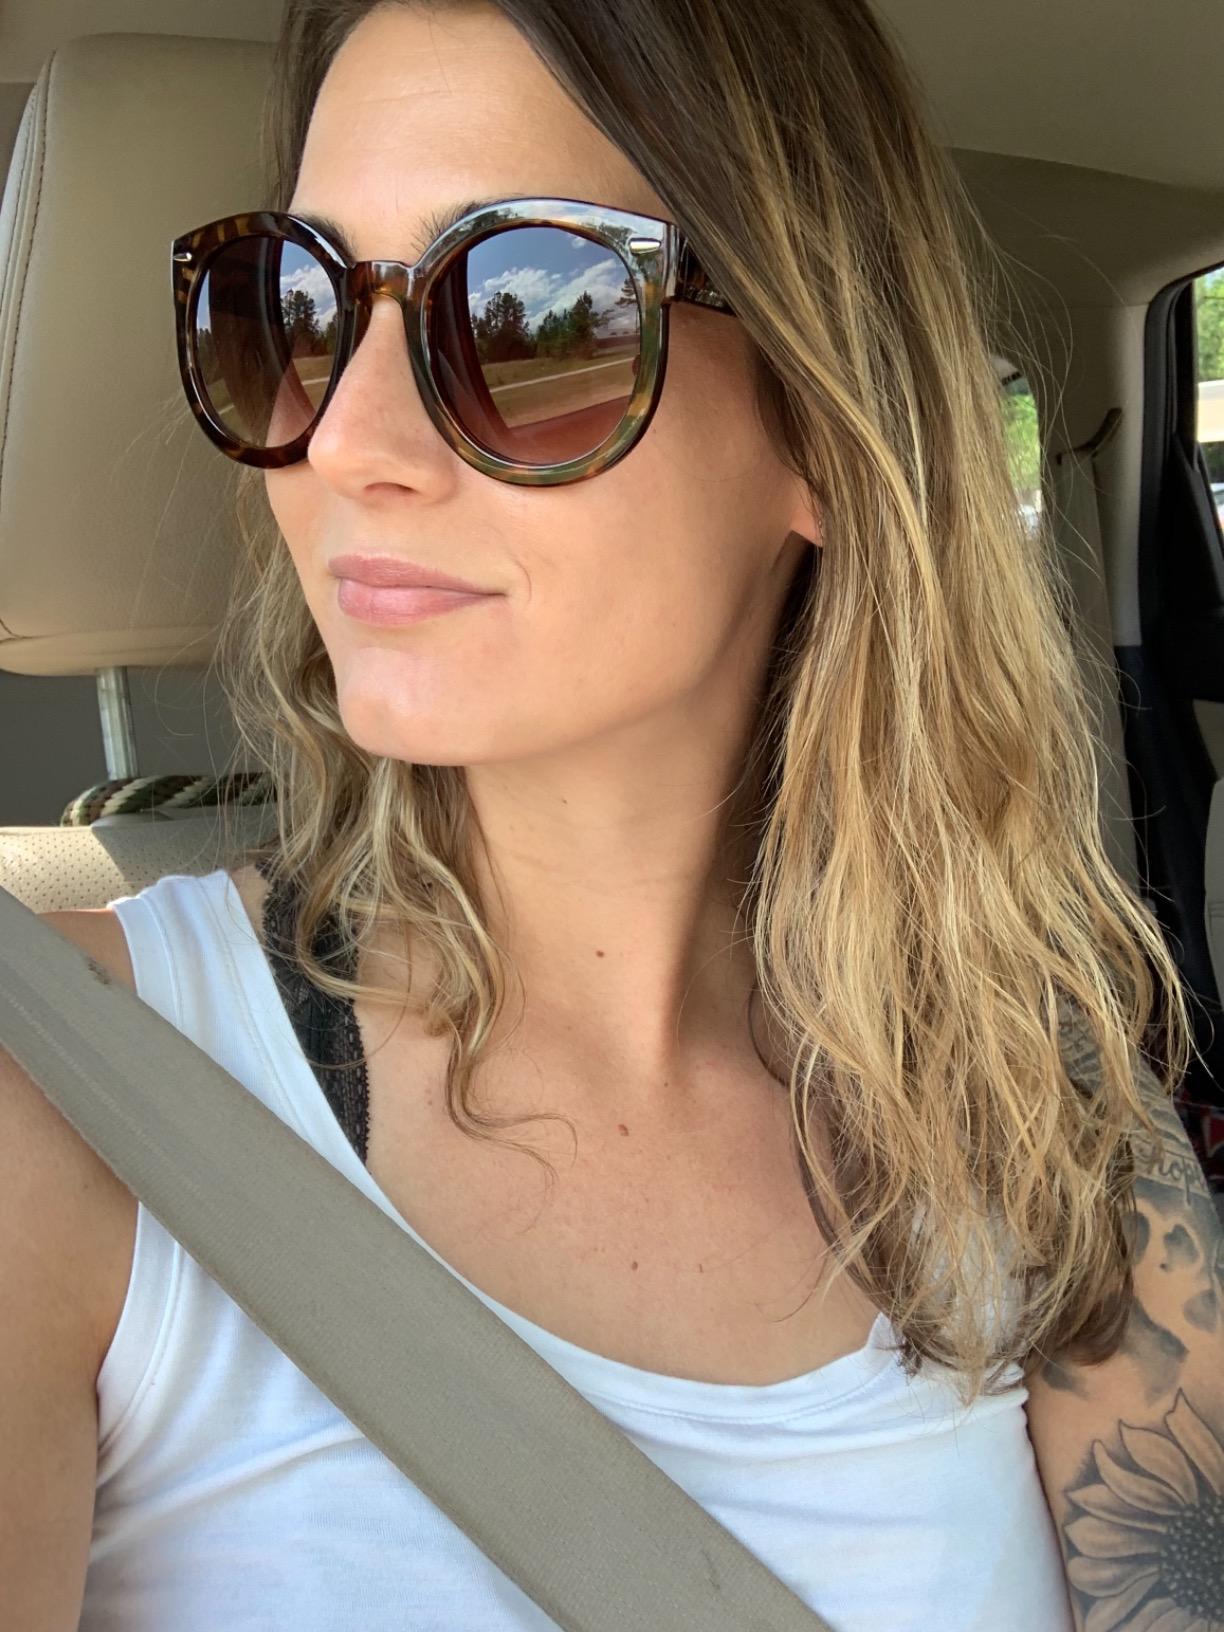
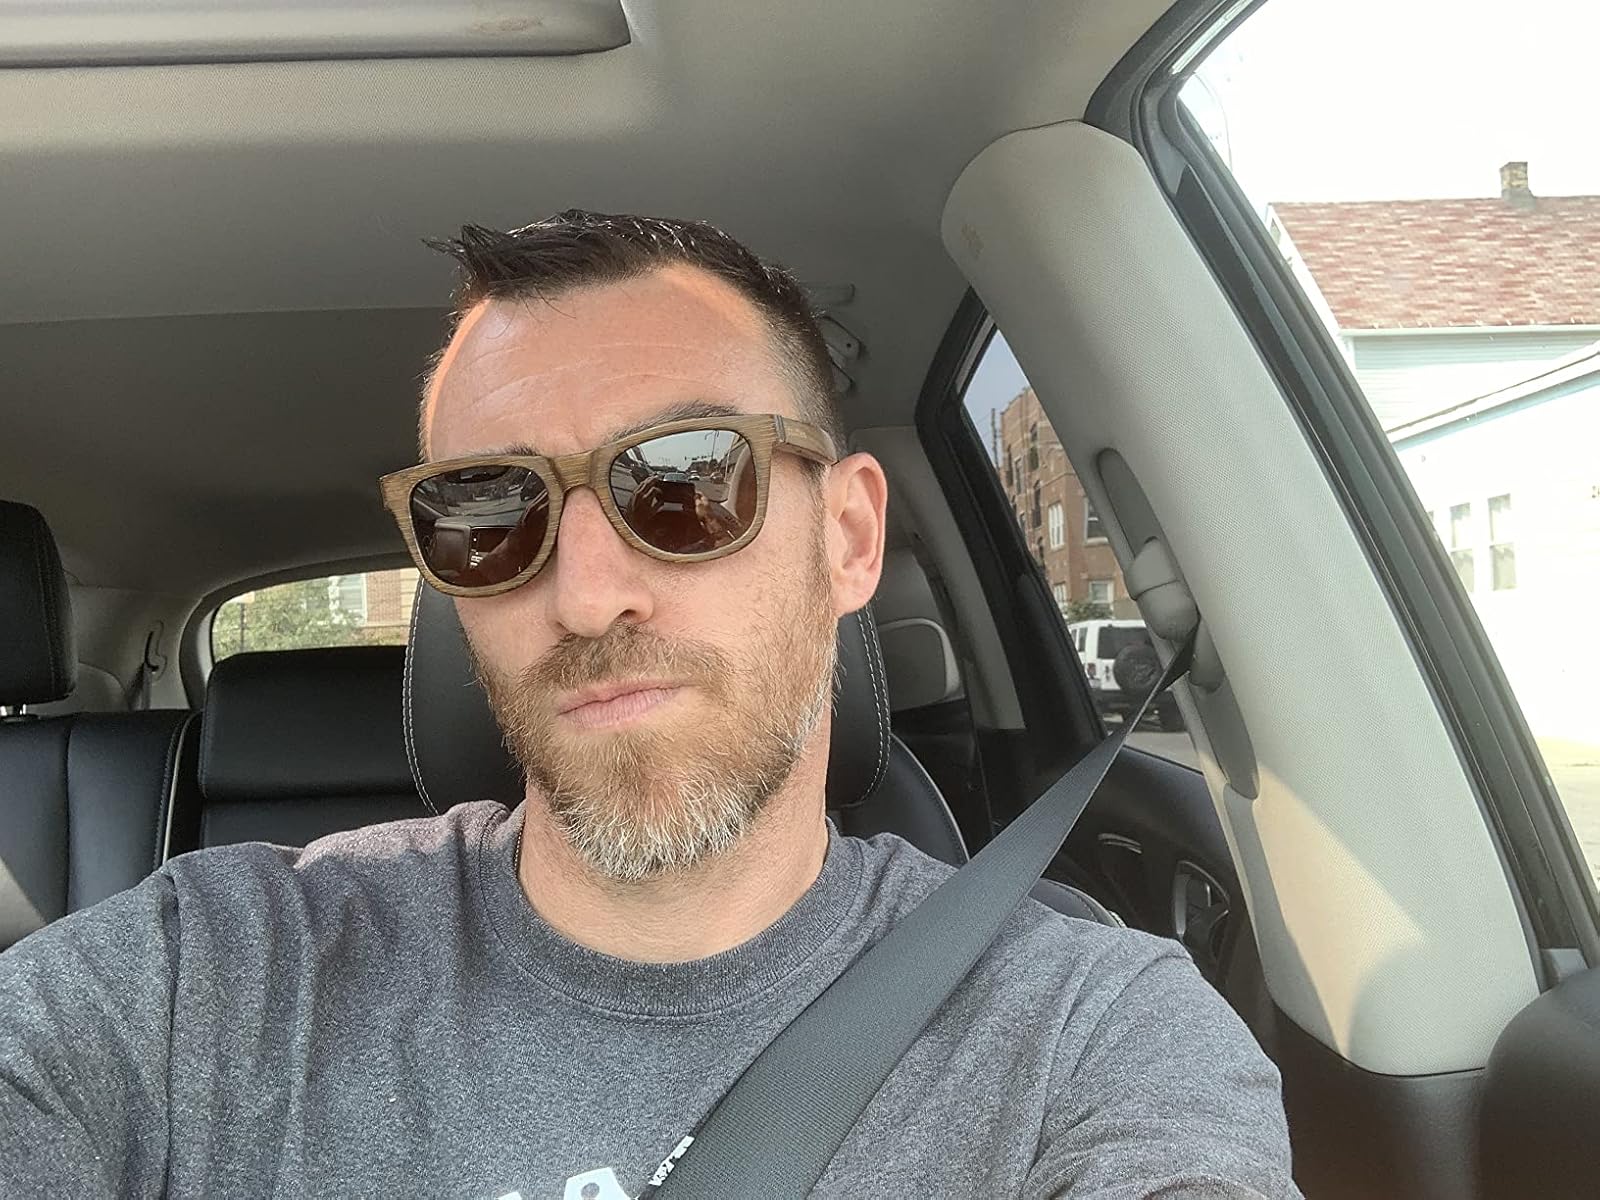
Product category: accessories_sunglasses
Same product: no